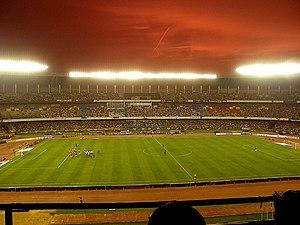
Le Salt Lake Stadium, est un stade multi-sports sis à Calcutta, au Bengale-Occidental.